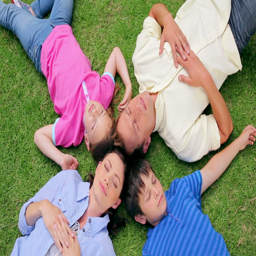
happy family waving their hands while lying on the grass in a park